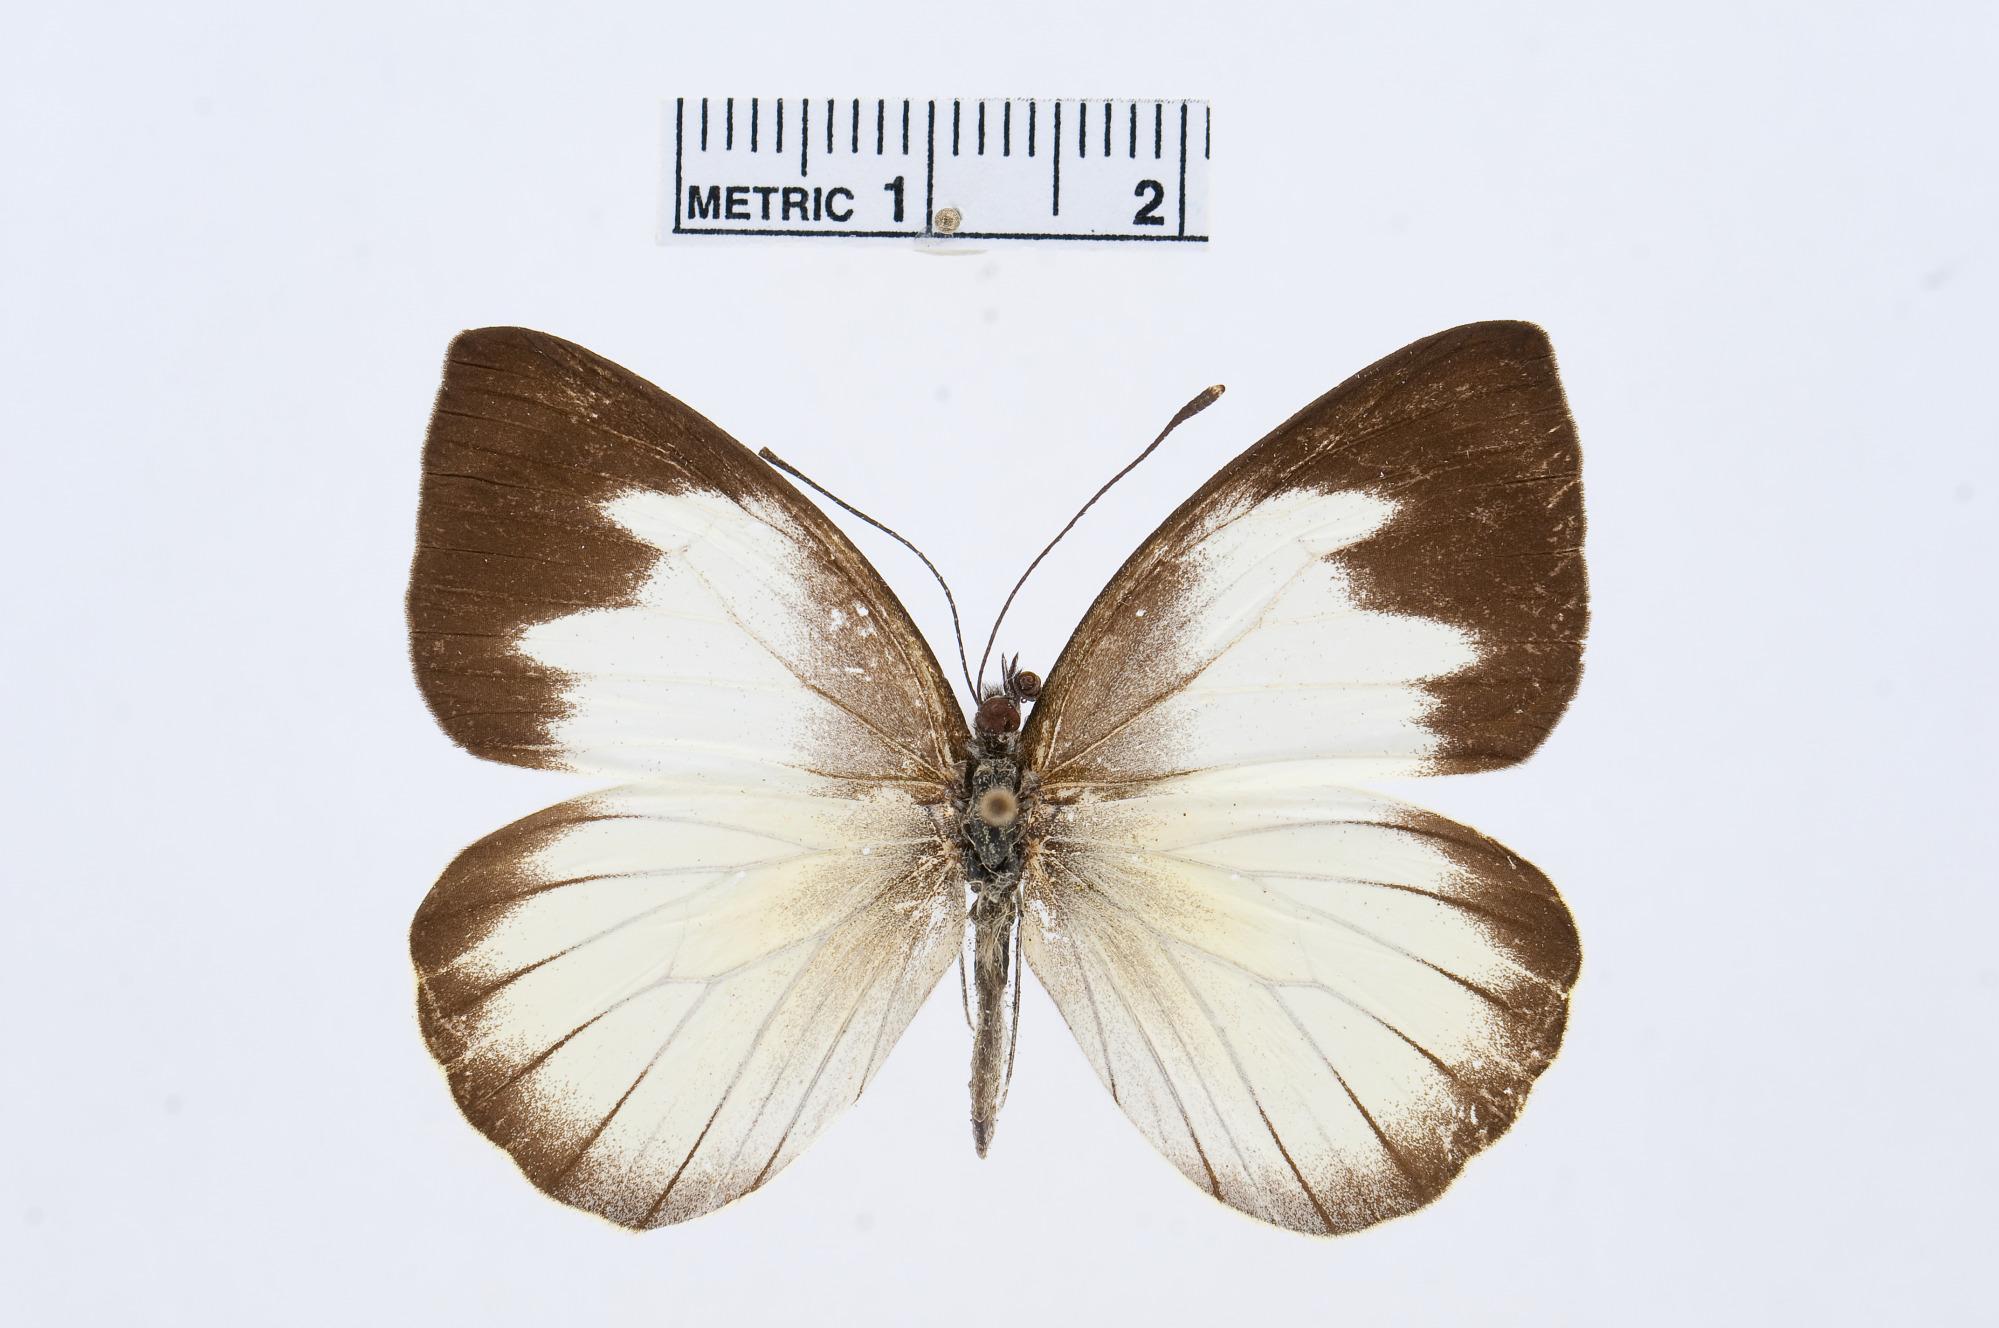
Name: Leptophobia tovaria
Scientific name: Leptophobia tovaria
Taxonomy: Animalia, Arthropoda, Hexapoda, Insecta, Lepidoptera, Pieridae, Pierinae